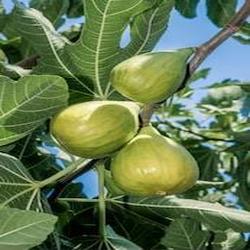
Label: Fig